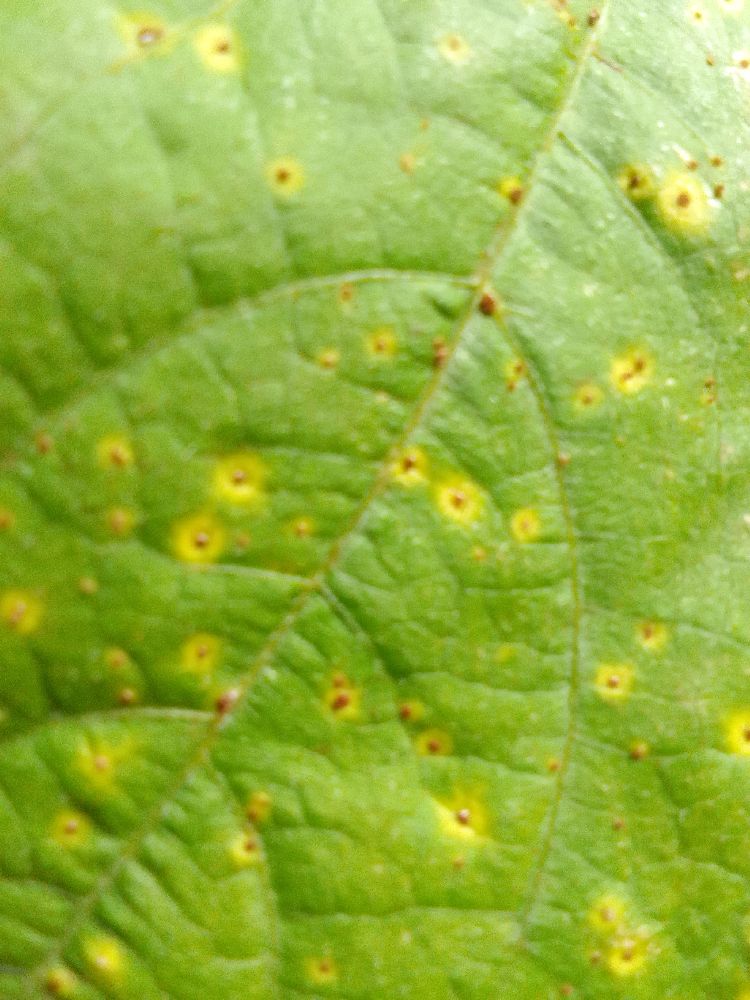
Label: rust